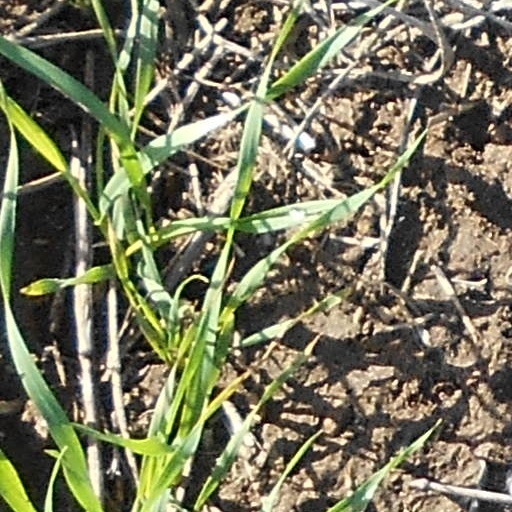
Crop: wheat